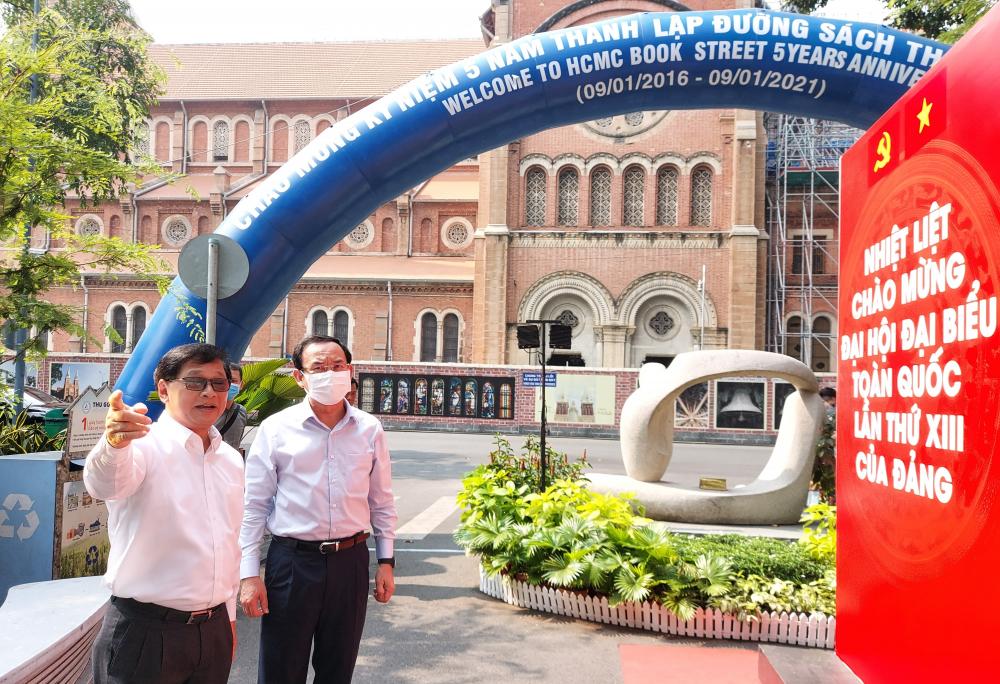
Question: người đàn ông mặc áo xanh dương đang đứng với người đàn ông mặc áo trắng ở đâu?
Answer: ở đường sách